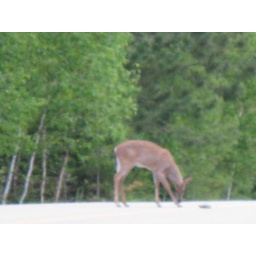
blurry deer and turtle meet in road